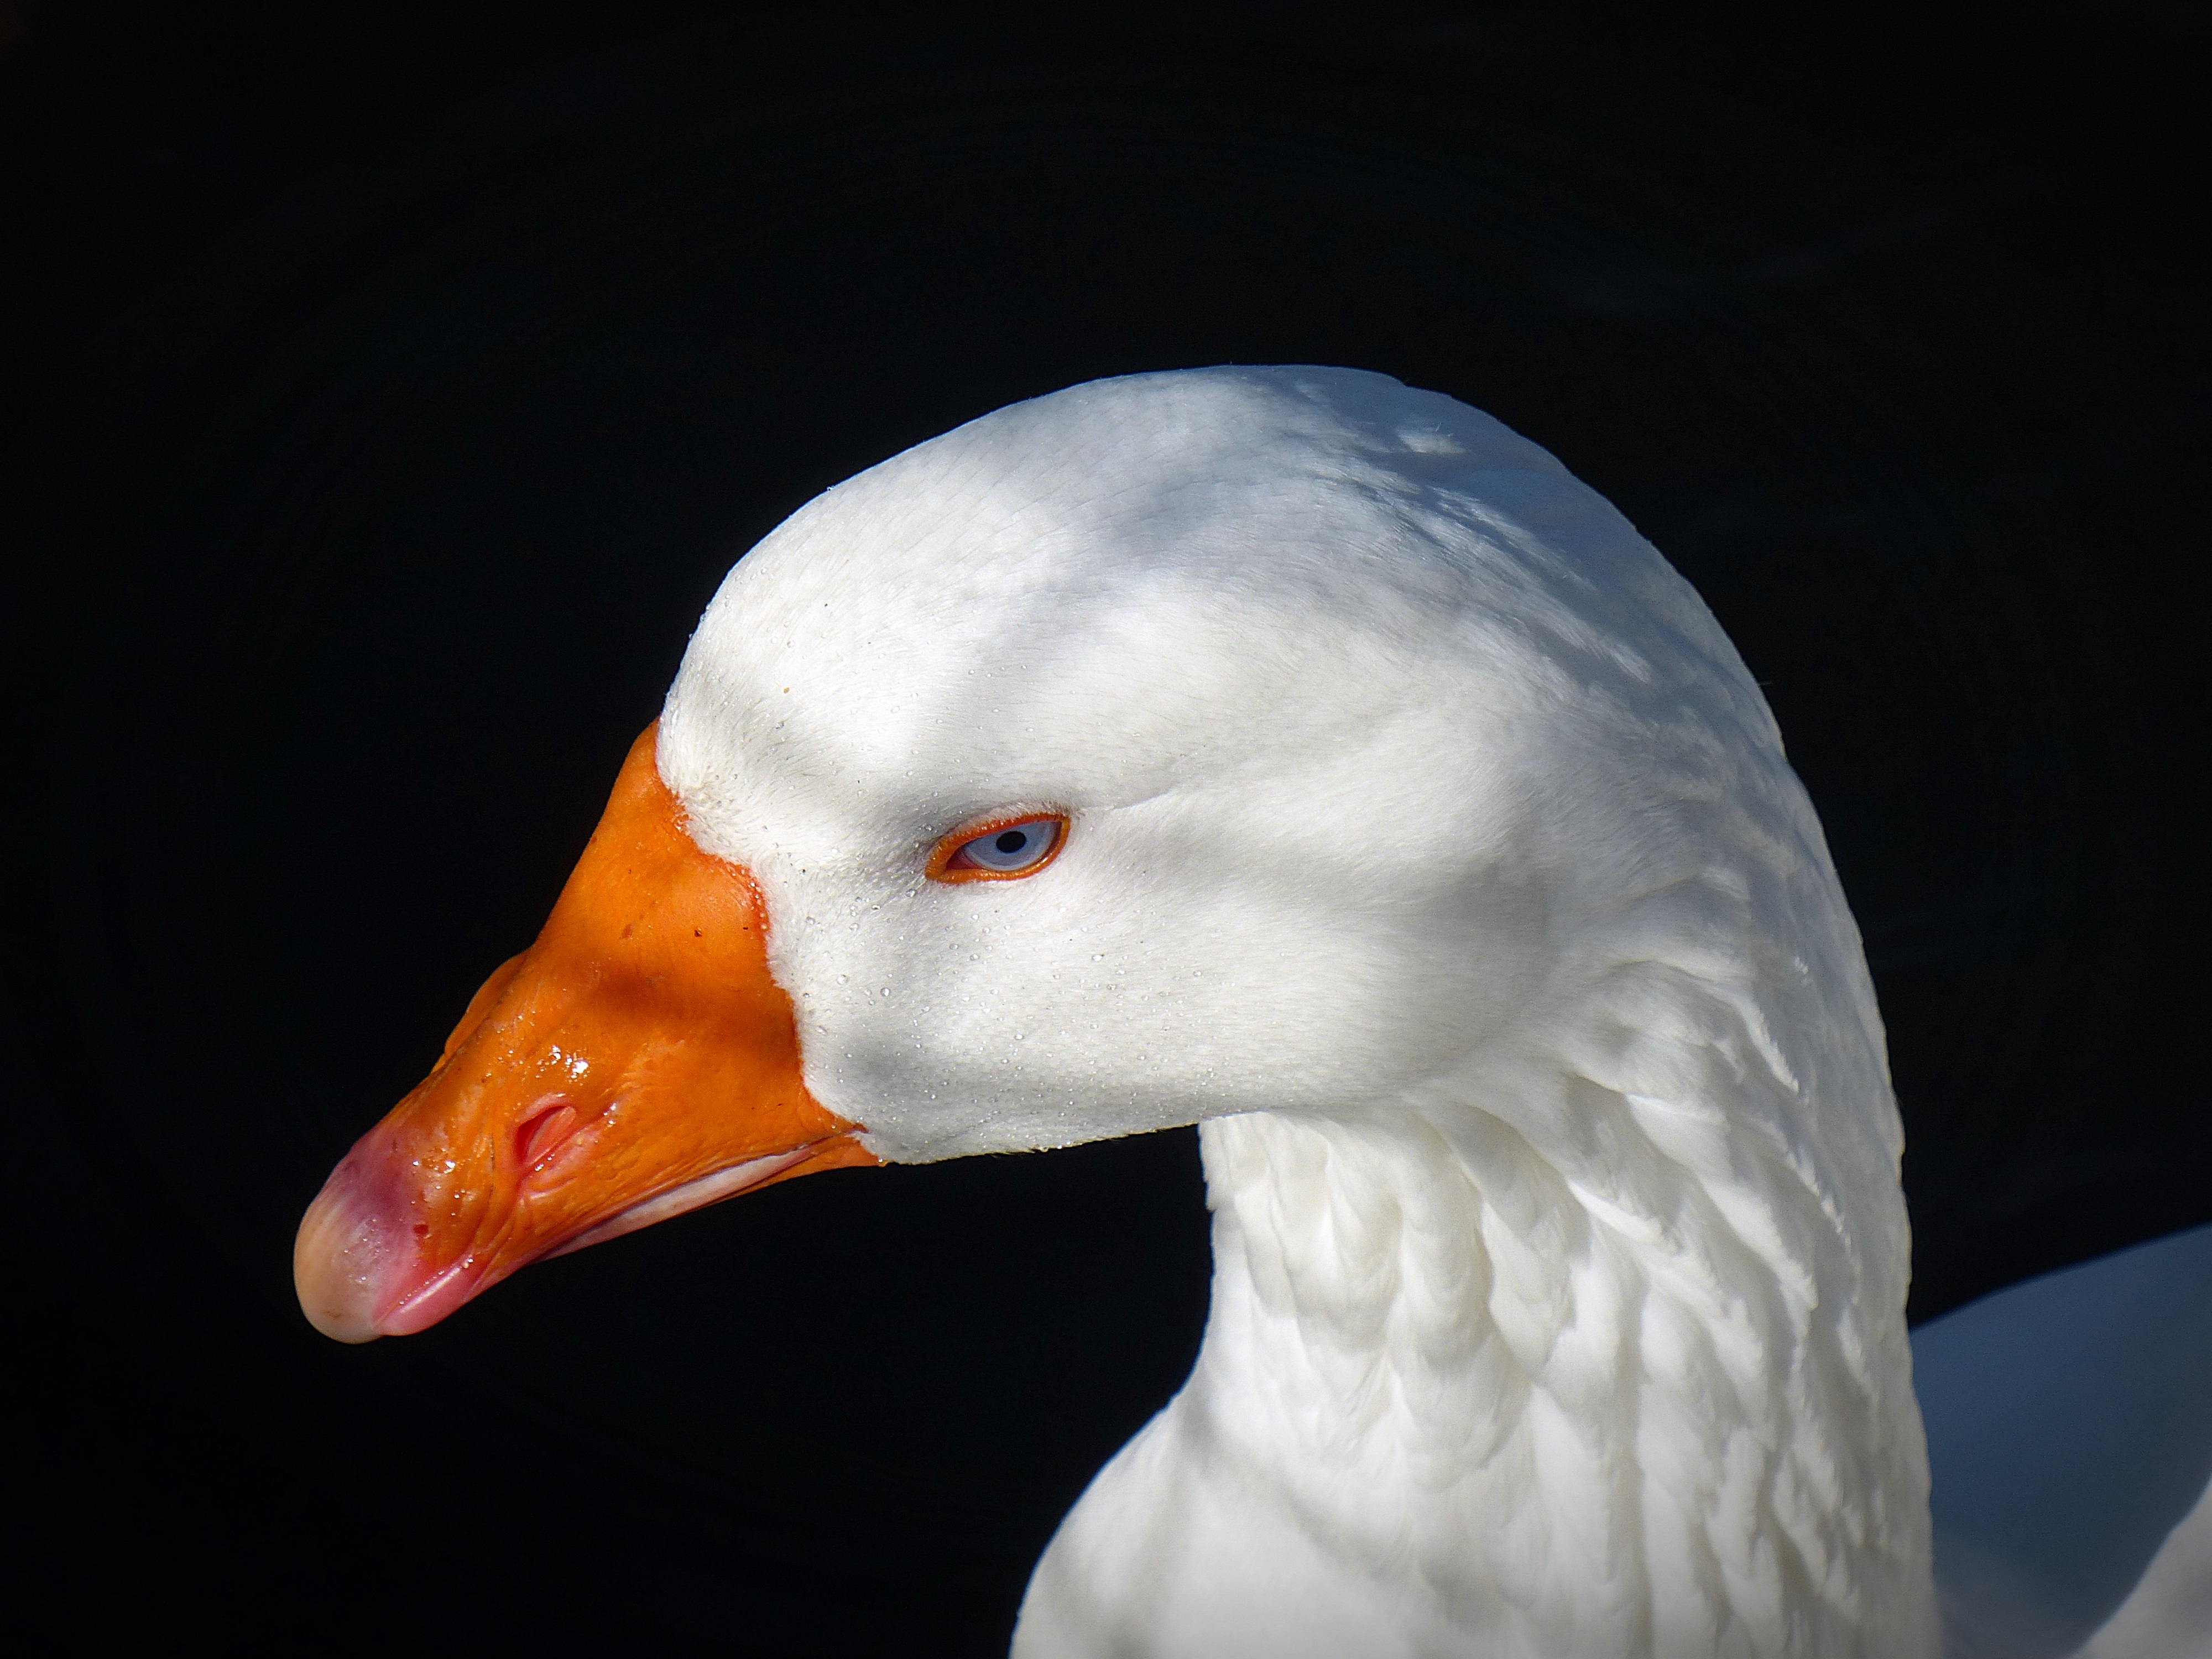
nature, bird, wing, white, animal, beak, fauna, poultry, close up, swan, duck, goose, vertebrate, bill, waterfowl, water bird, ducks geese and swans